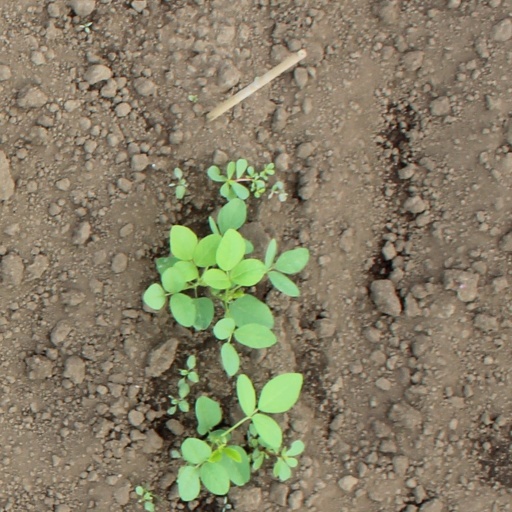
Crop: soybean